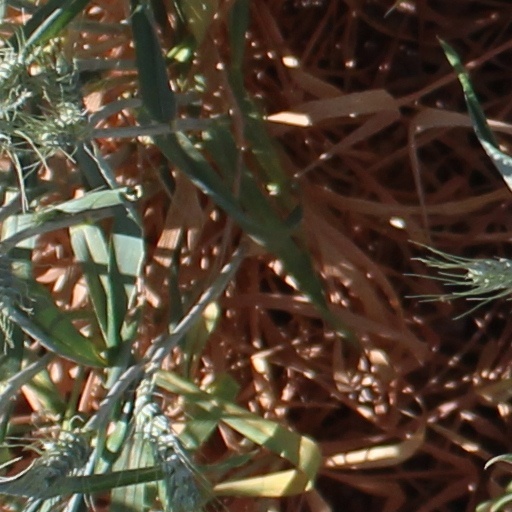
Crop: wheat